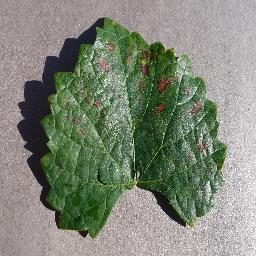
Label: Grape___Esca_(Black_Measles)